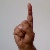
The image shows a hand gesture representing the letter 'D' in Indian Sign Language.